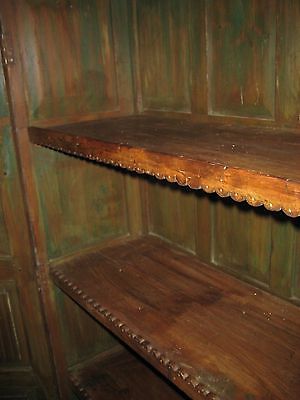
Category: cabinet